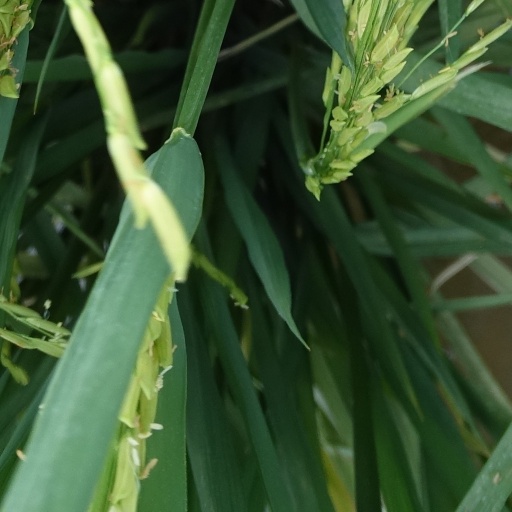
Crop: rice